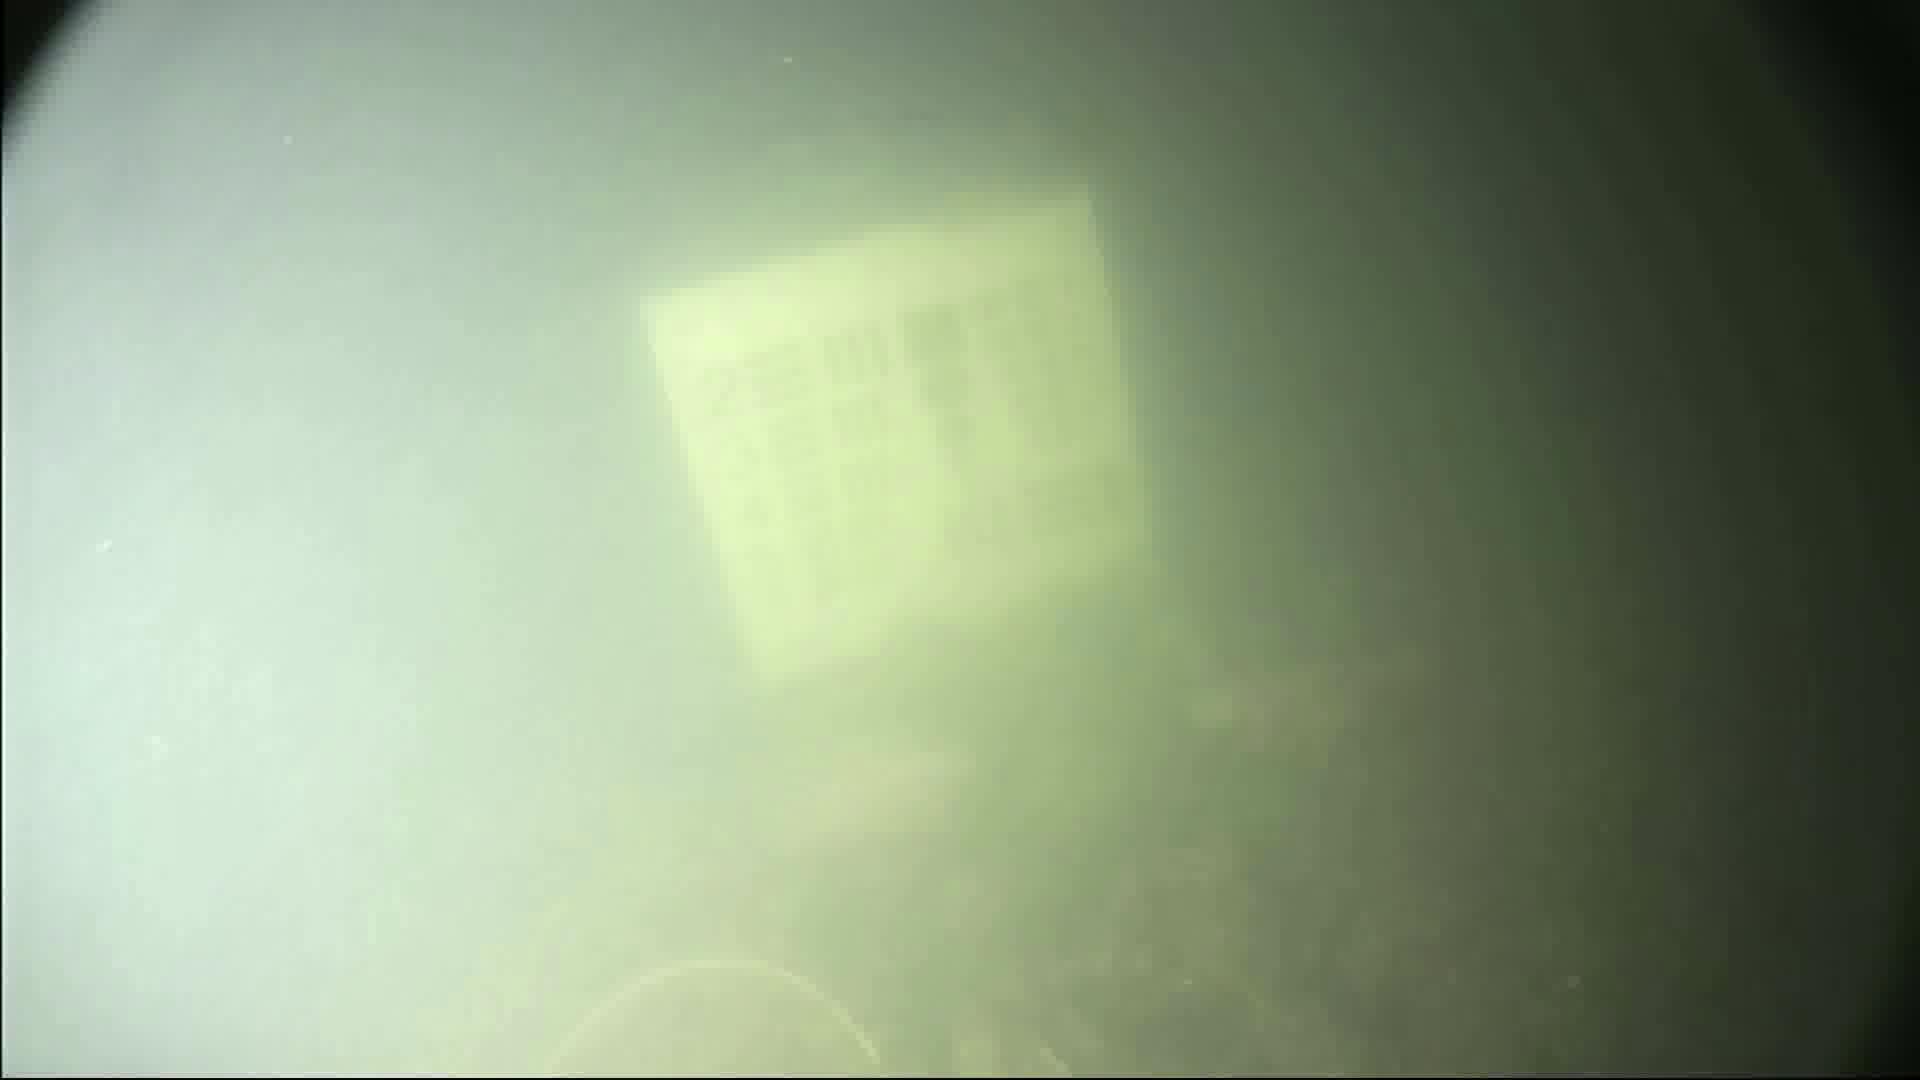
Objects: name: fish